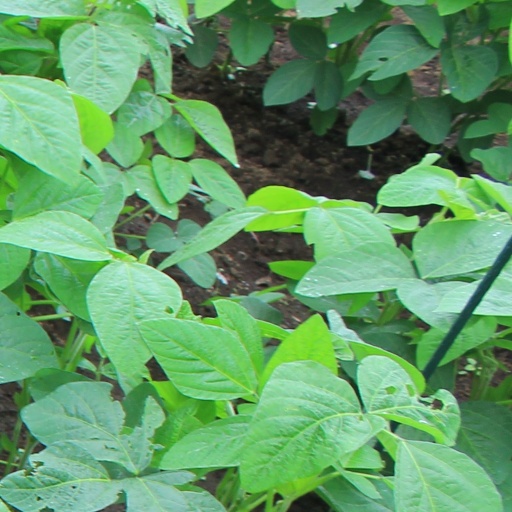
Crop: soybean